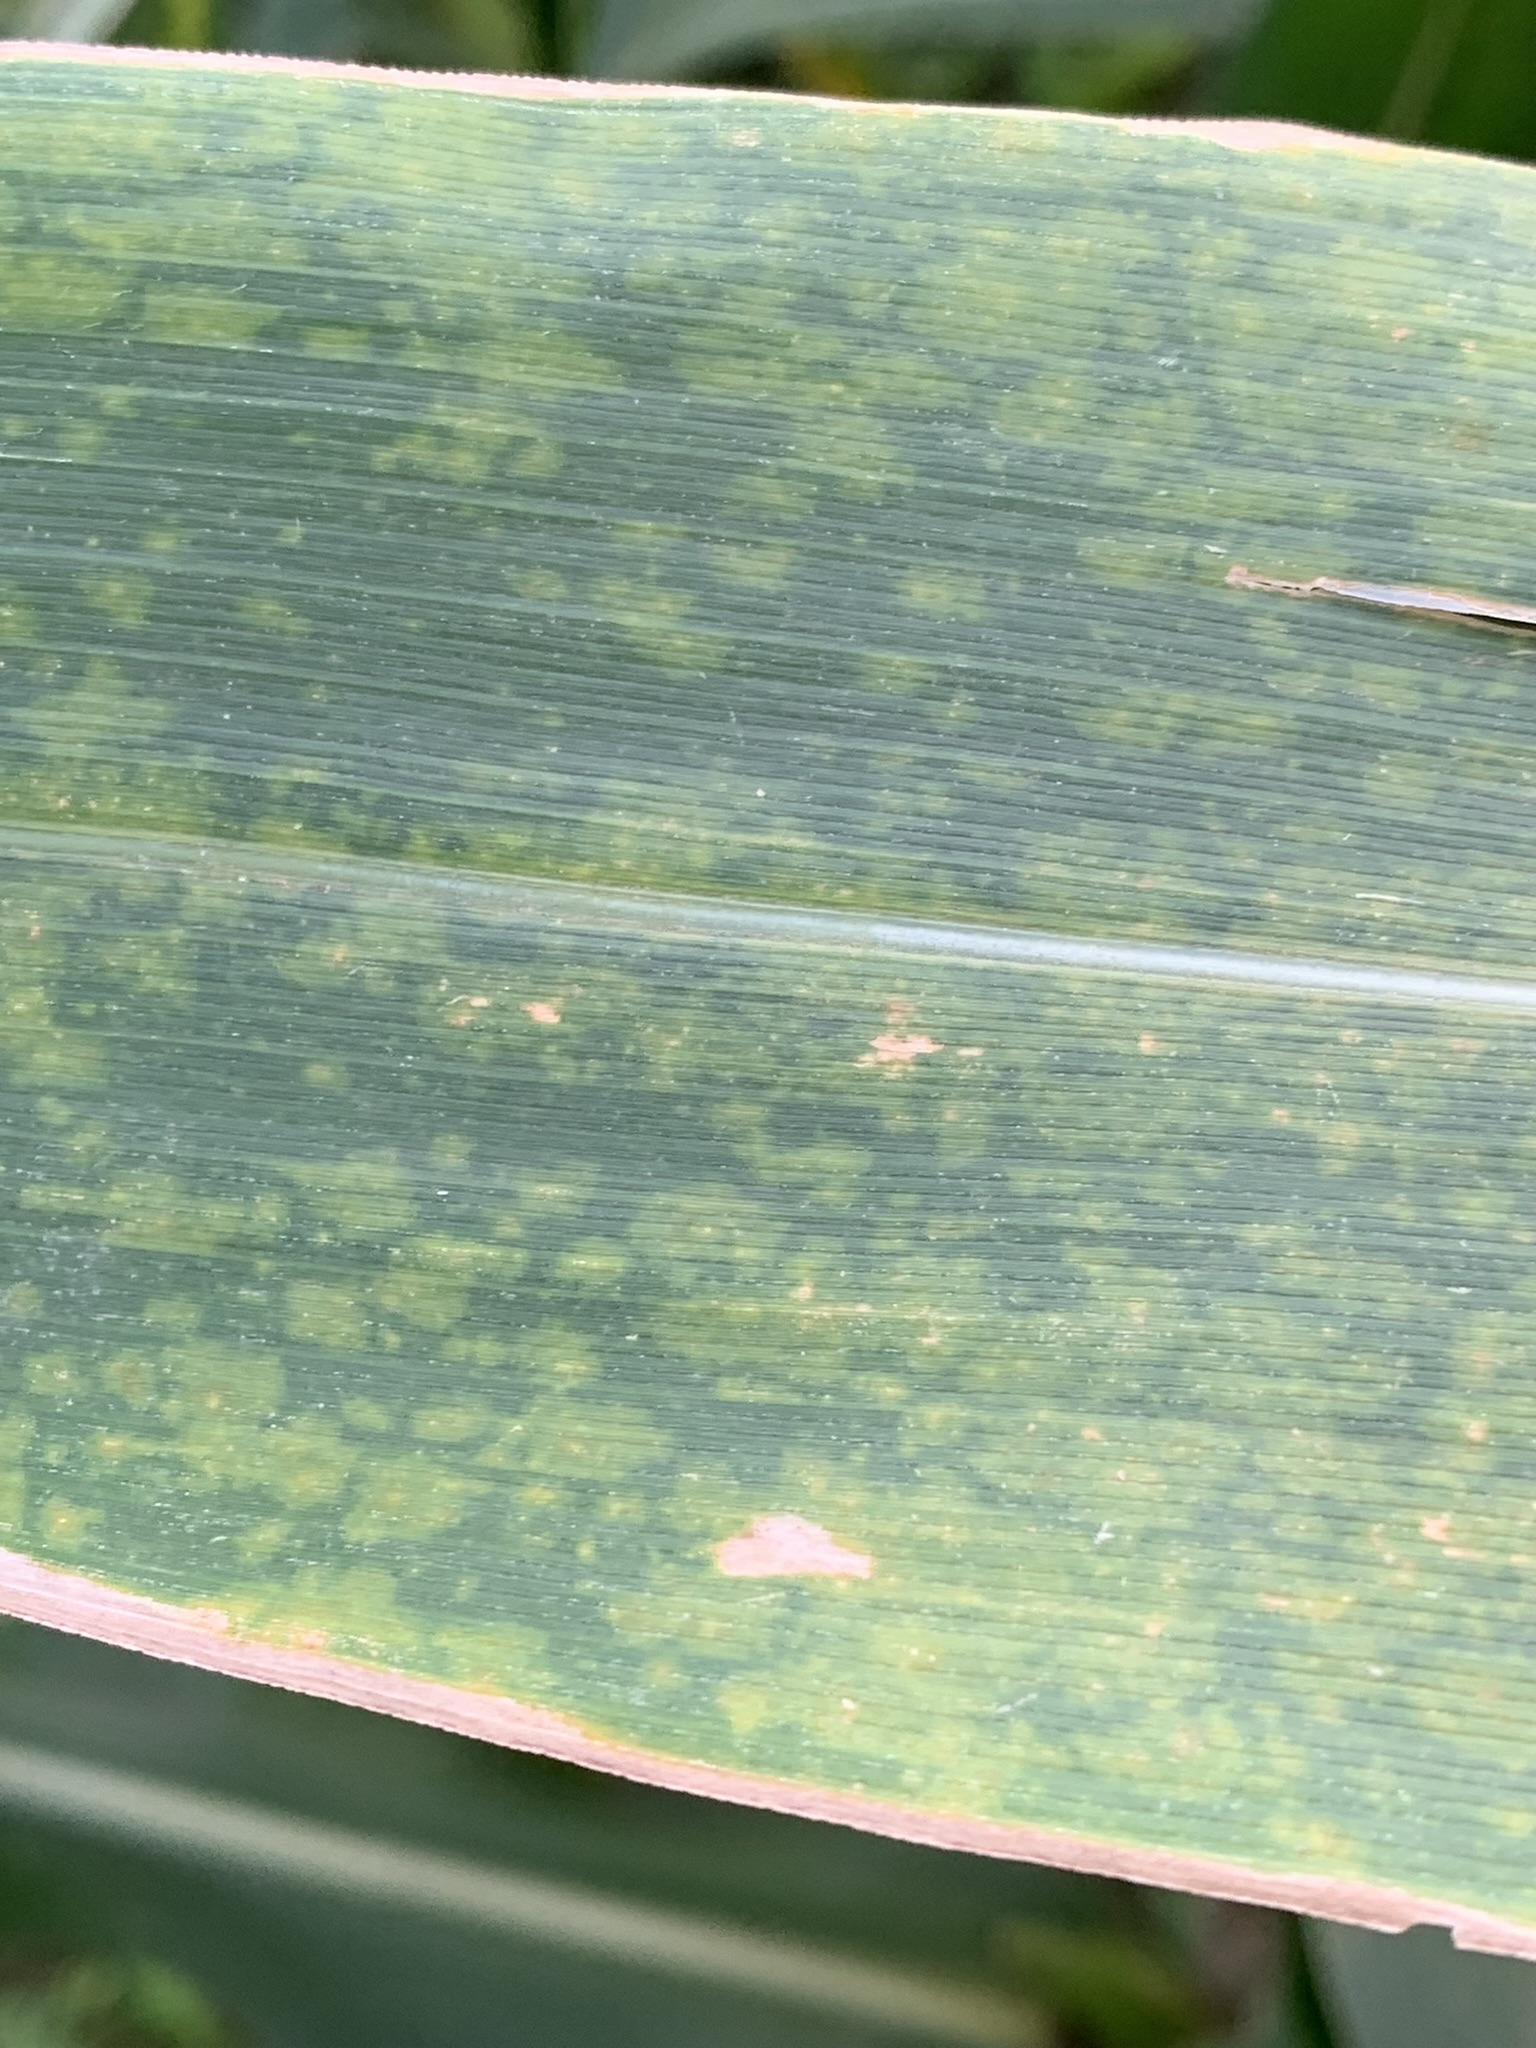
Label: MLN